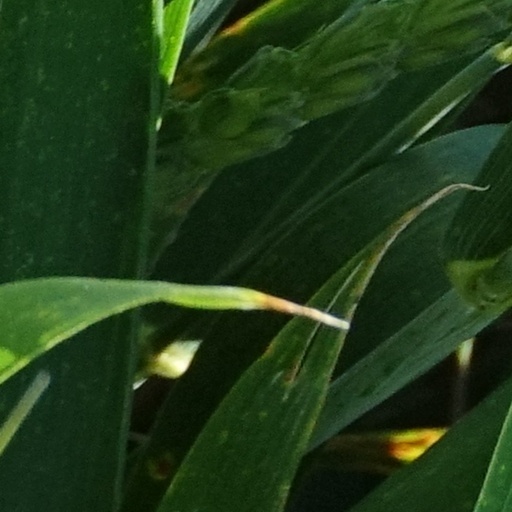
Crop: wheat